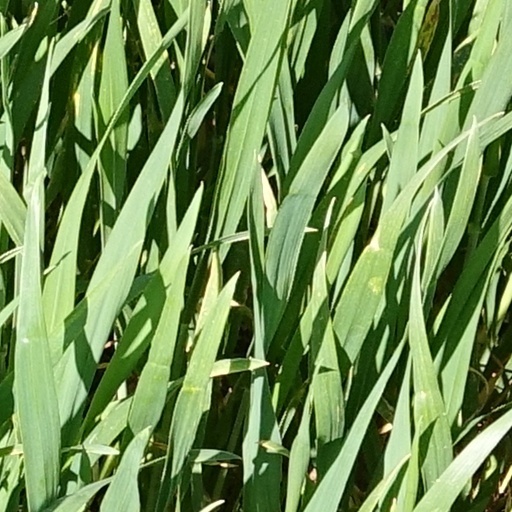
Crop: wheat